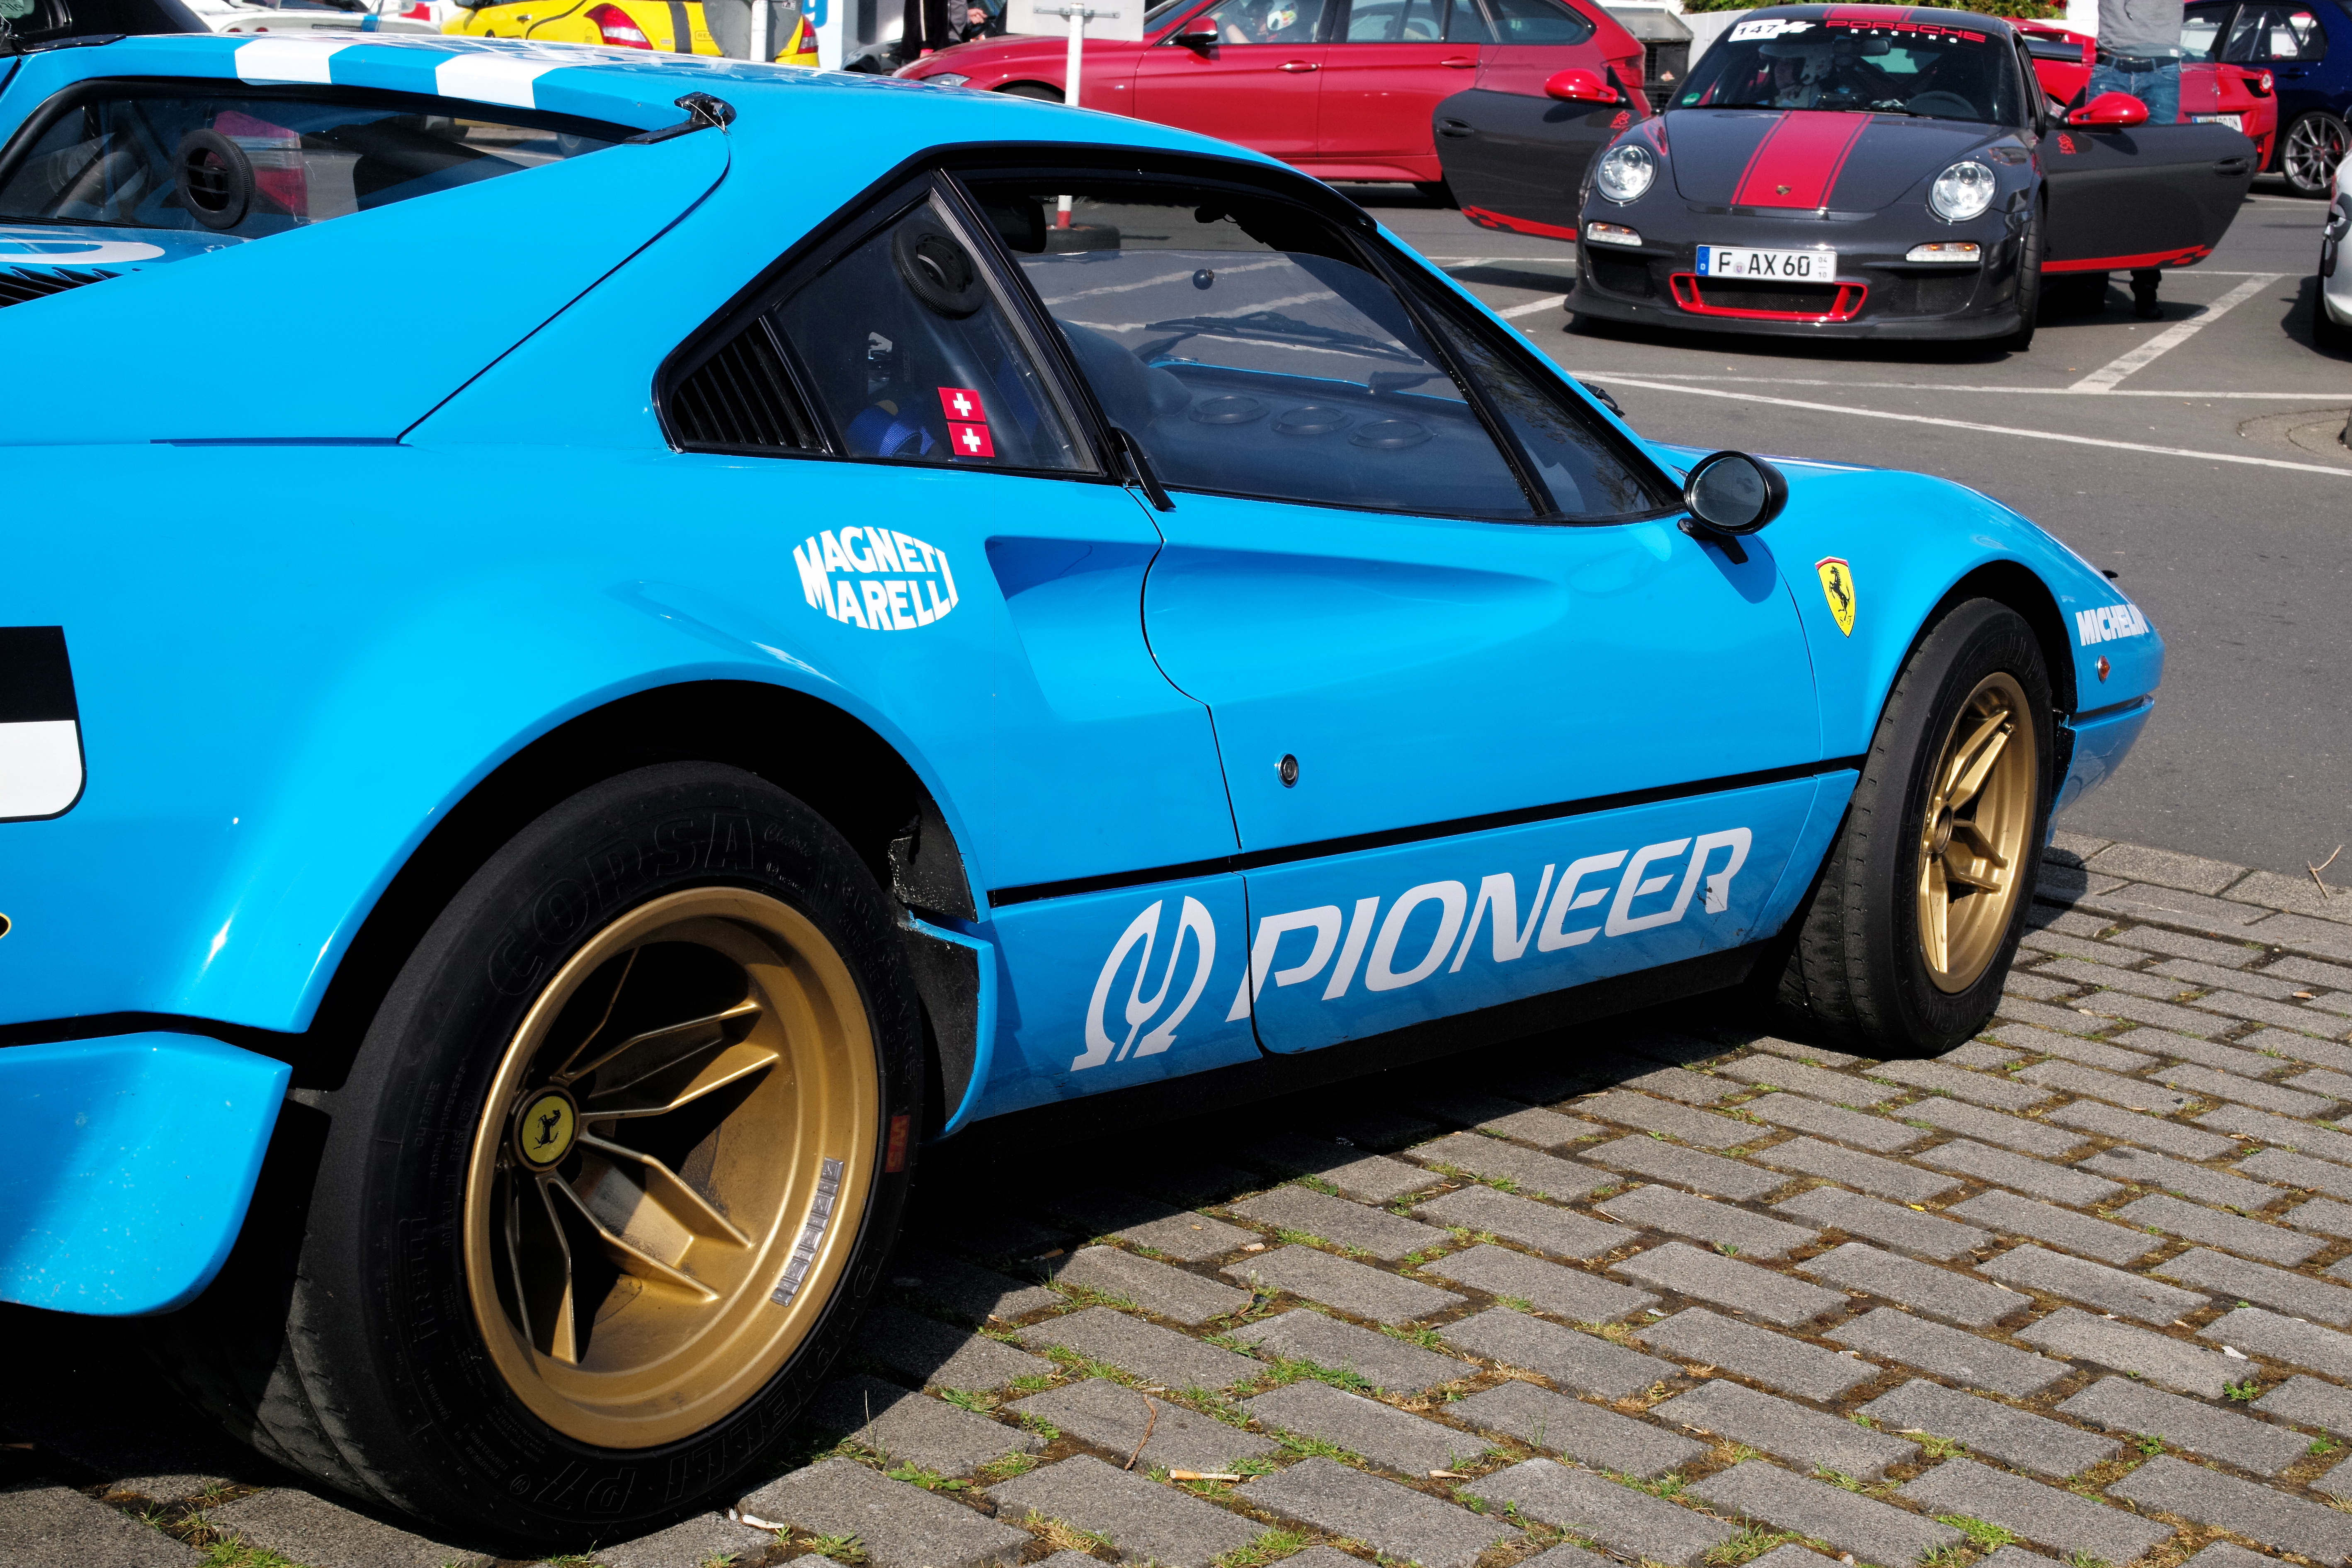
track, car, wheel, vehicle, blue, sports car, race car, race, supercar, m, f14, 50, race track, coupe, ferrari, leica, 240, summilux, racer, typ, nuerburg, nurburgring, 308gtb, land vehicle, automobile make, stock car racing